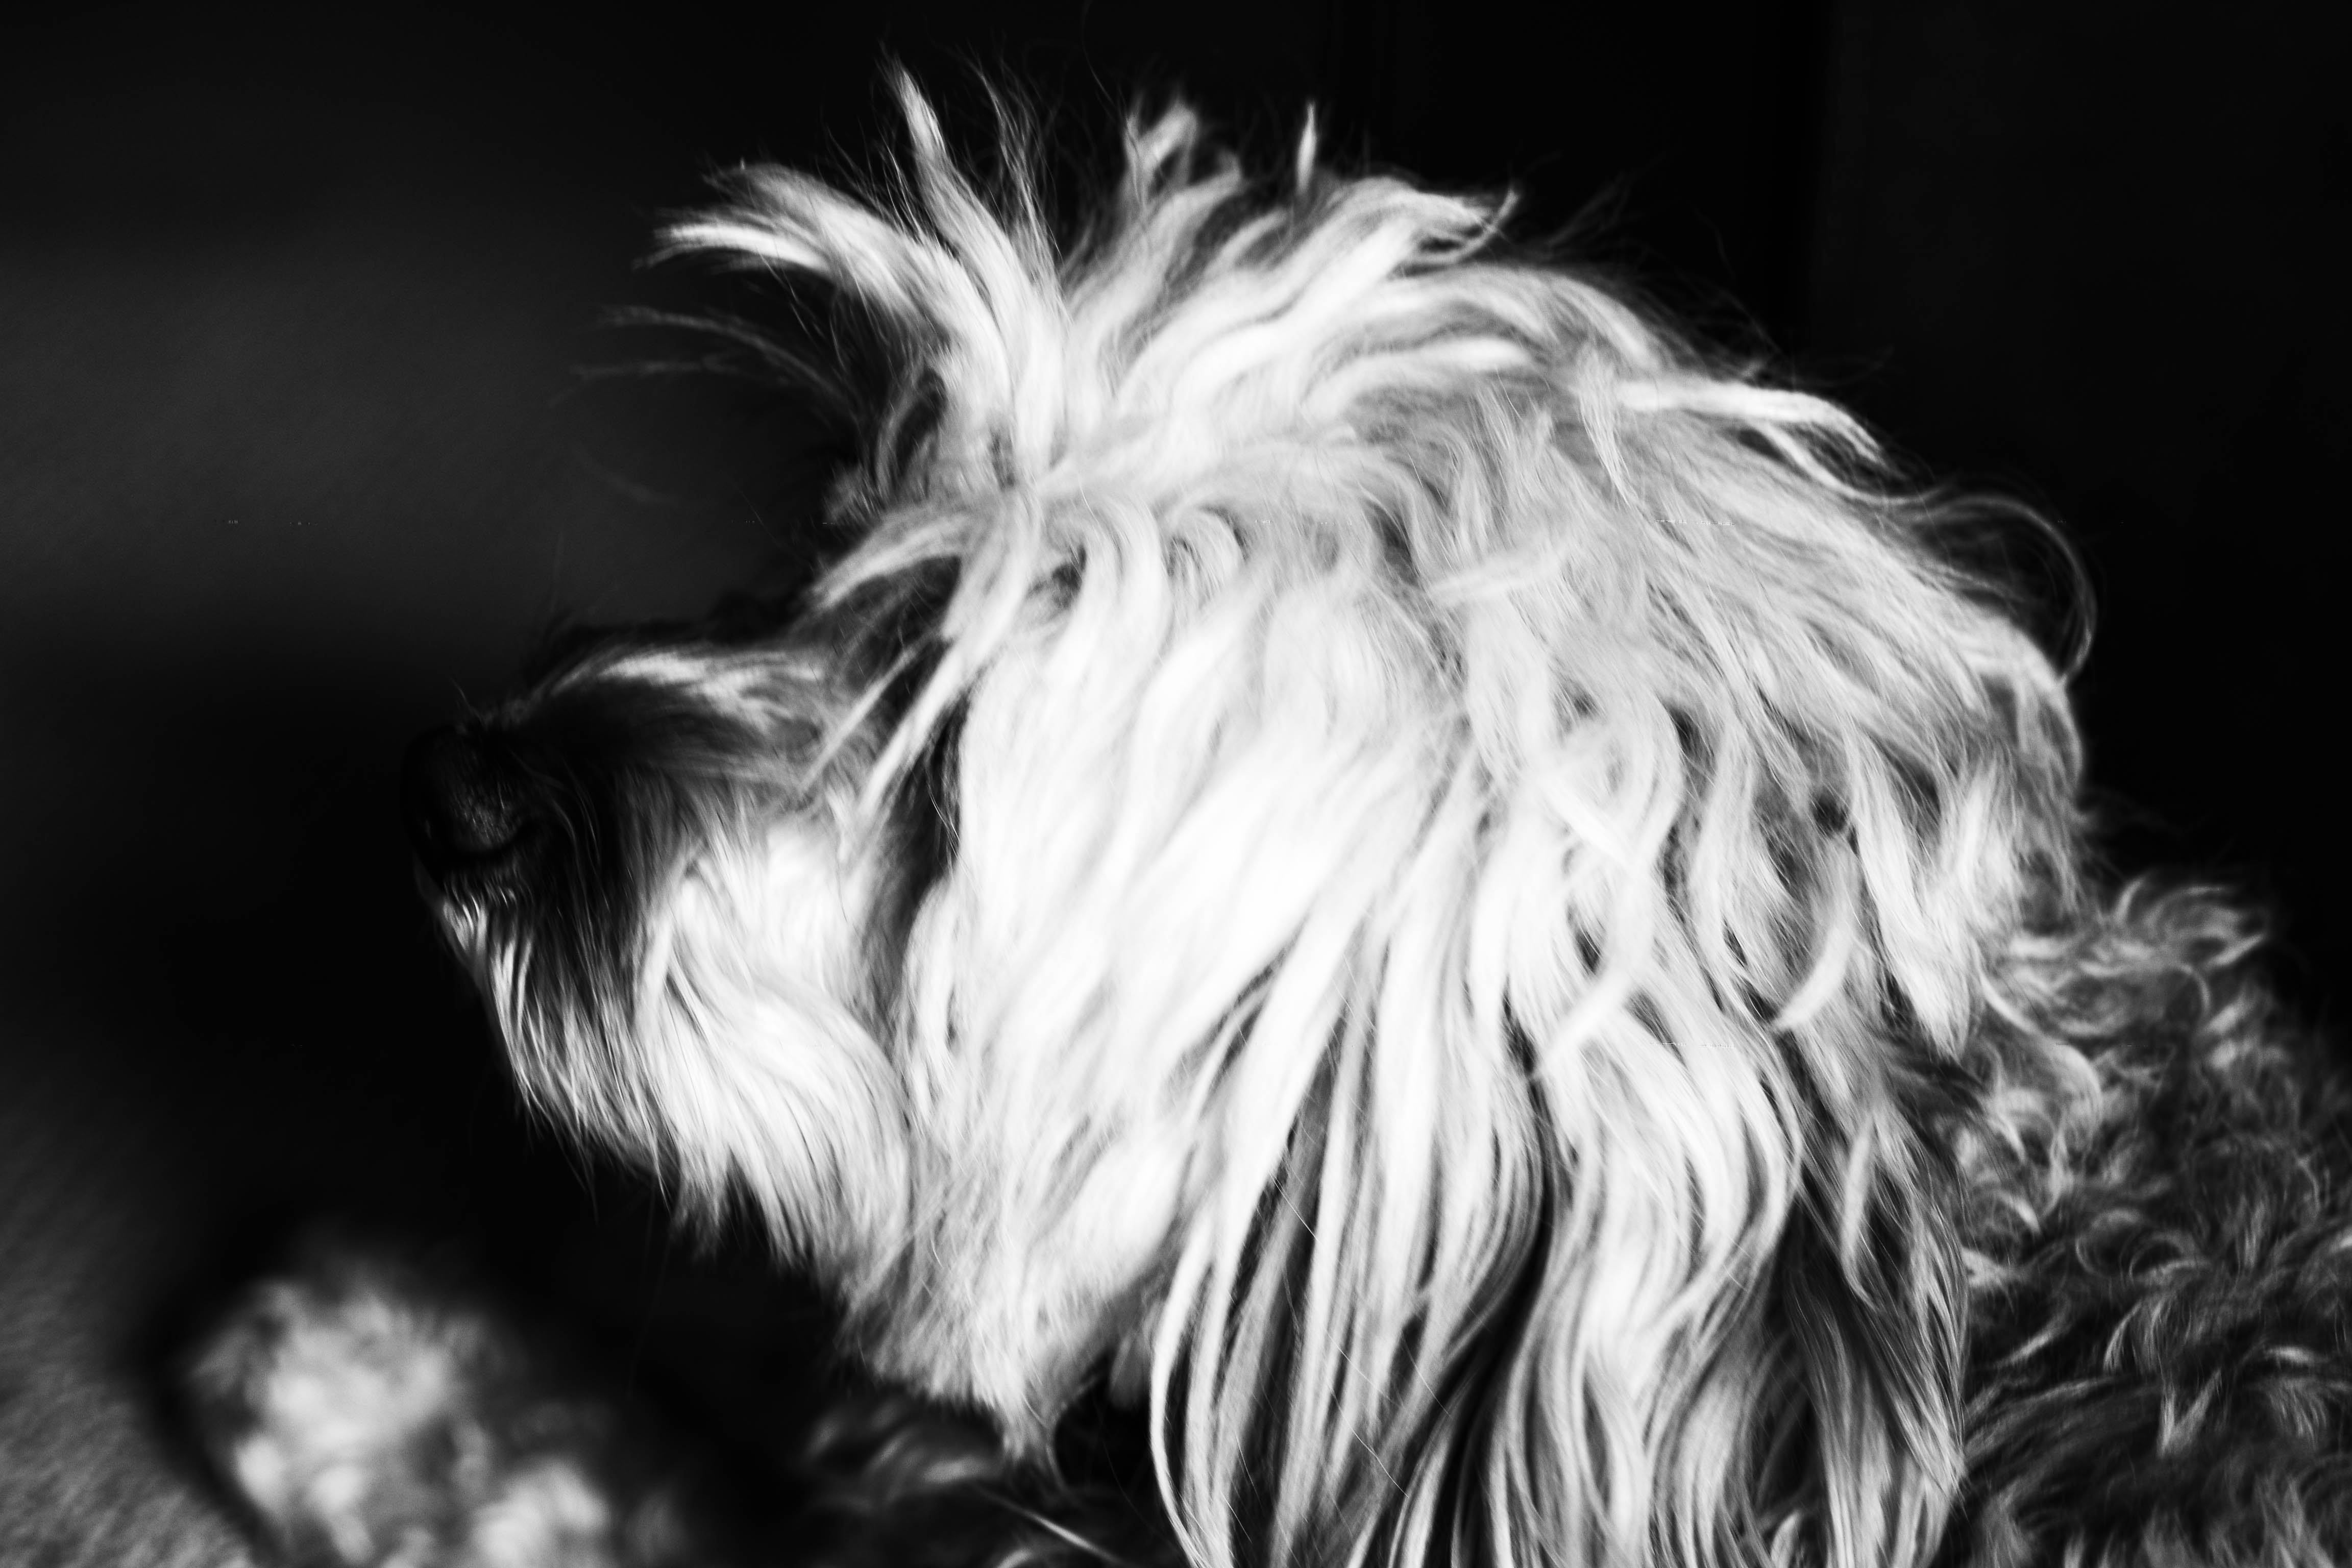
black and white, white, puppy, dog, animal, cute, mammal, black, monochrome, close up, blackandwhite, vertebrate, adorable, terrier, cavoodle, cavapoo, monochrome photography, havanese, dog like mammal